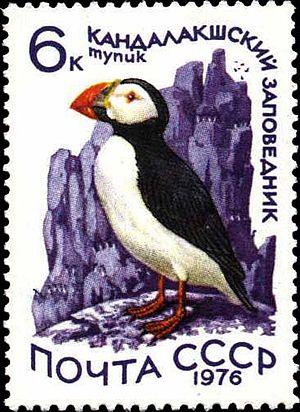
La réserve naturelle d'État de Kandalakcha est une réserve naturelle située dans l'extrême nord-ouest de la Russie, au-delà du cercle polaire, dont le territoire se trouve dans l'oblast de Mourmansk et une petite partie en république de Carélie. Elle est partagée en plusieurs zones sur la côte et les îles de la mer Blanche, au bord du golfe de Kandalakcha, ainsi que sur les bords de la mer de Barents. En tout ce sont plus de 370 îles. Soixante-dix pour cent de son territoire sont situés dans l'environnement maritime aquatique. Elle a été fondée le 7 septembre 1932, ce qui a été confirmé en 1939 par le soviet des commissaires du peuple.